Museum of Underground Prisoners

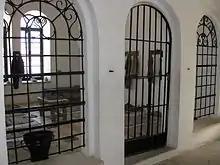
Museum of Underground Prisoners

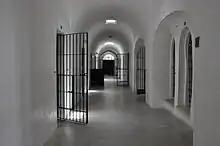
Hallway and prison cells at the museum

The museum is located on Mish'ol HaGvura Street in one building of the Russian Compound. The building was erected as a hostel for Christian pilgrims towards the end of the Ottoman period, when the European powers sought to strengthen their hold on Palestine. The Russian Compound, built outside the Old City, included a church, a hospital, and pilgrim hostels for men and women. The inscription "Marianskya women's hostel" can be seen in Russian above the entrance.